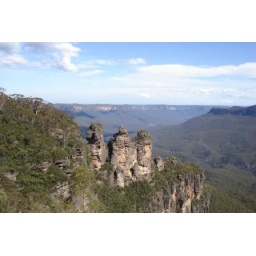
the three sisters in the blue mountains